Palazzo della Ragione (Ferrara)

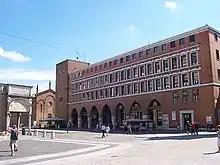
Recent forms of the palazzo after 20th-century reconstruction

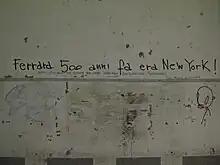
Graffito present for a brief period in 2012 on an internal wall of the portico of the Palazzo della Ragione in Ferrara at the corner with Corso Porta Reno with the inscription Ferrara 500 years ago was New York' cited by Giovanni De Mauro in the magazine "International".

Its reconstruction in the 19th century was entrusted to the town's architect and chief engineer Giovanni Tosi who respected the original architectural form in his design. The old structure, after the abandonment of the Este family with the devolution of Ferrara, had slowly fallen into a state of decay and its reconstruction in neo-Gothic forms, which brought back the pointed arches of the 14th-century building, gave Ferrara back an important architectural monument, enriched with a grand entrance staircase.